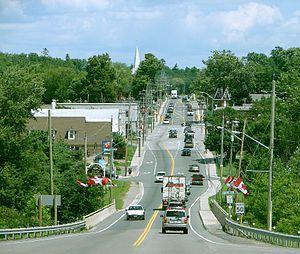
La route 7 est une route provinciale de l'Ontario d'une longueur de 536 kilomètres reliant Lucan au secteur Kanata de la ville d'Ottawa en passant par les banlieues nord de Toronto.